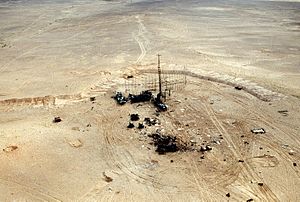
Suppression of Enemy Air Defenses / Historie / Golfkrigen
En mobil irakisk radarstation ødelagt af den franske 6. lette panserbrigade under Operation Desert Storm.
Suppression of Enemy Air Defenses, også kaldet "Wild Weasel"- eller "Iron Hand"-operationer i USA. Konceptet er at undertrykke et fjendtligt jordbaseret luftforsvarssystem såsom jord til luft-missiler og luftværnsartilleri, radarsystemer, kommandostruktur, således at egne eller allierede fly kan operere frit uden truslen fra et jordbaseret luftforsvar i operationsområdet. Denne undertrykkelse kan udføres ved fysisk at angribe og nedkæmpe systemerne eller ved at hæmme/forhindre systemernes funktionalitet ved hjælp af elektronisk krigsførelse. I moderne krigsførelse kan SEAD-missioner udgøre op til 30 procent af alle flymissioner i den første uge af krigshandlingerne og derefter i et mere beskedent omfang. En fjerdedel af amerikanske kampmissioner i nyere konflikter har været SEAD-missioner.